List of Top Country Albums number ones of 1989

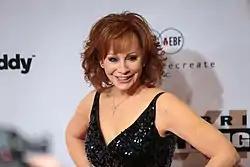
Reba McEntire spent 13 weeks at number one with her album "Sweet Sixteen."

Top Country Albums is a chart that ranks the top-performing country music albums in the United States, published by "Billboard". In 1989, eight different albums topped the chart, based on sales reports submitted by a representative sample of stores nationwide.